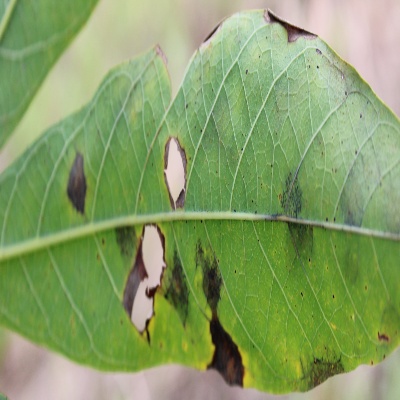
Crop: Cassava
Condition: brown spot